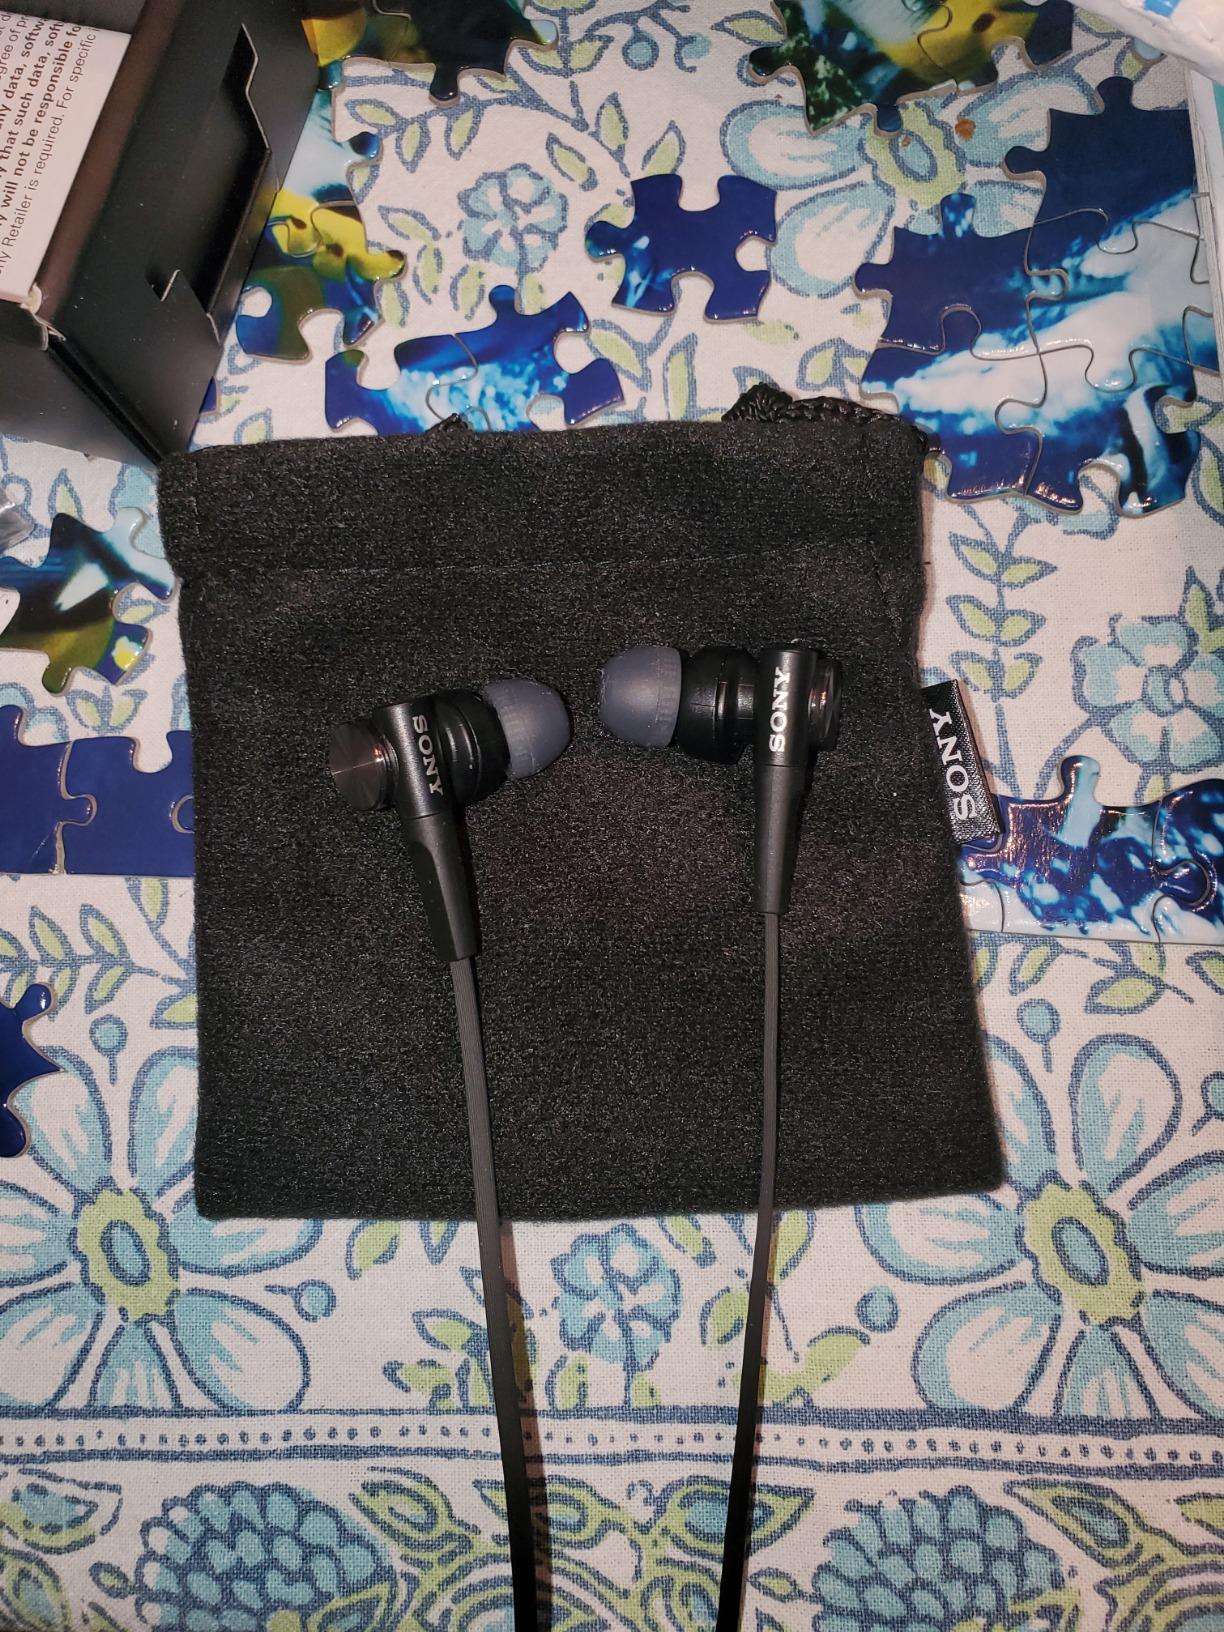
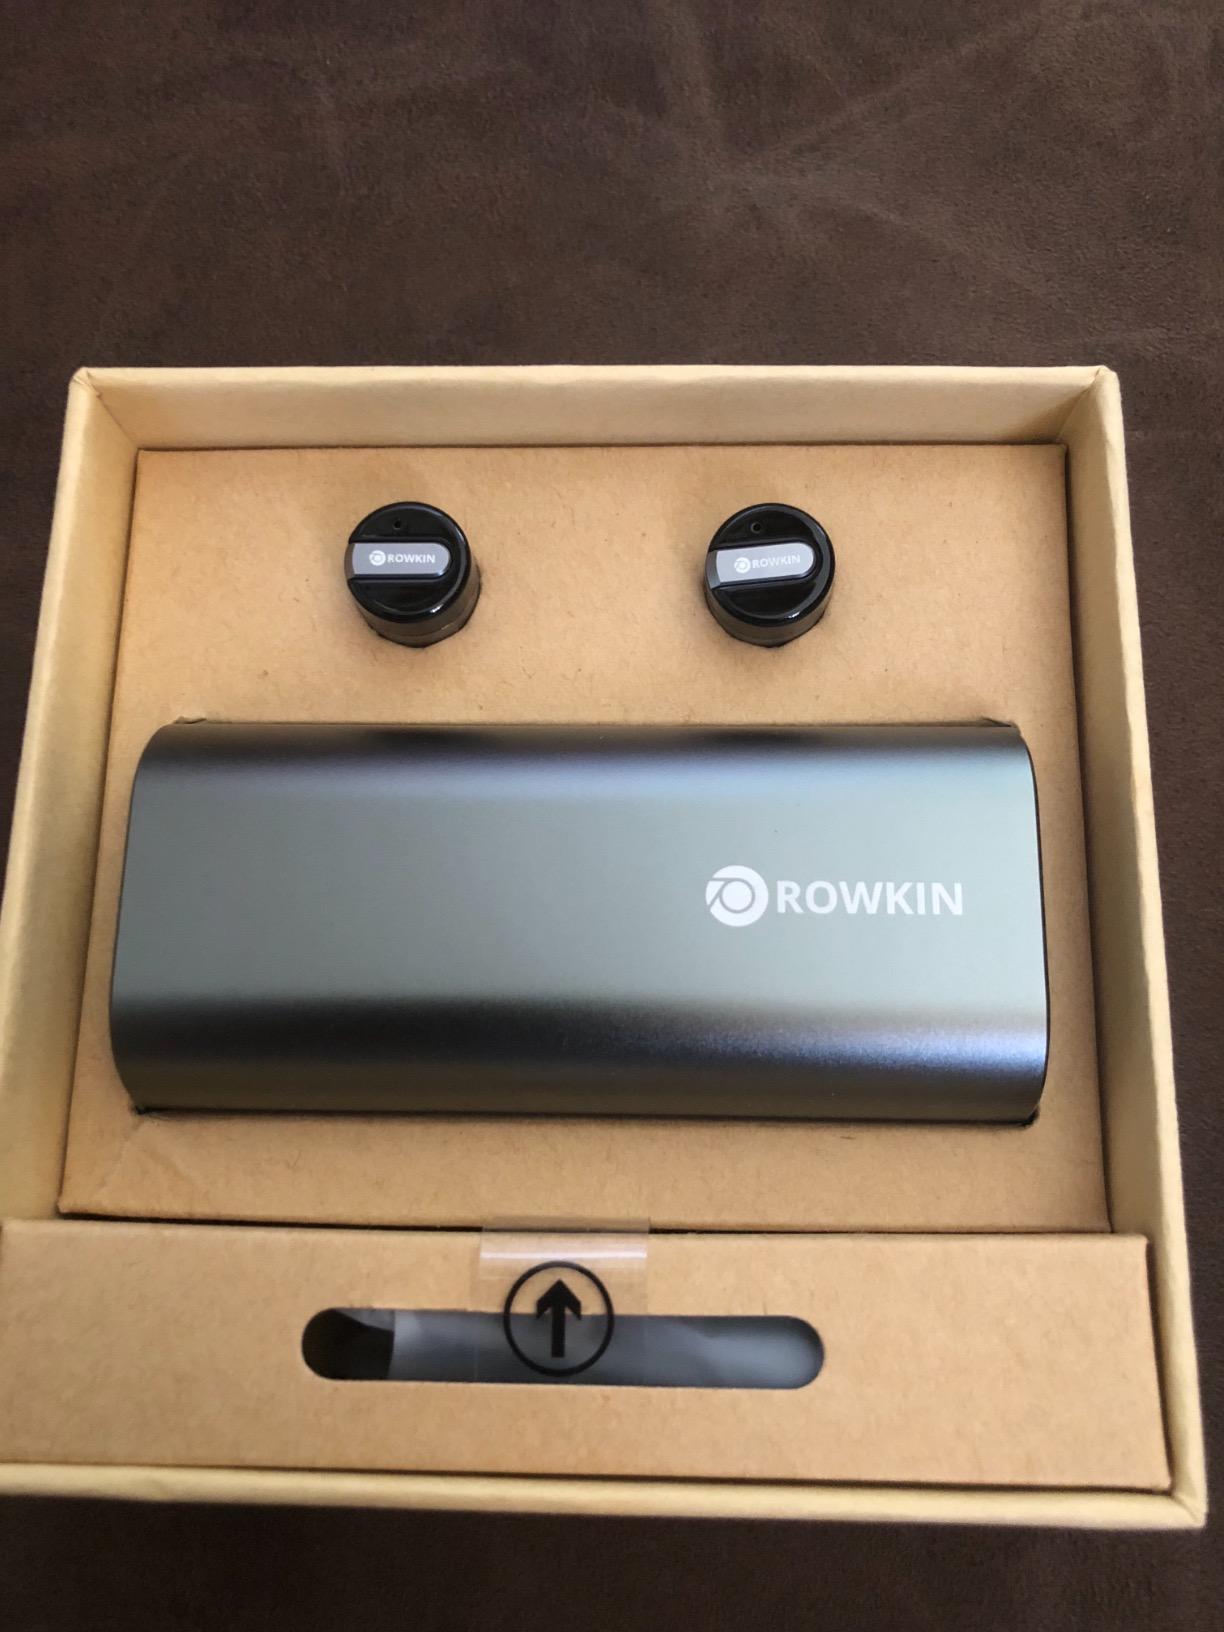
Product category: headphones
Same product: no